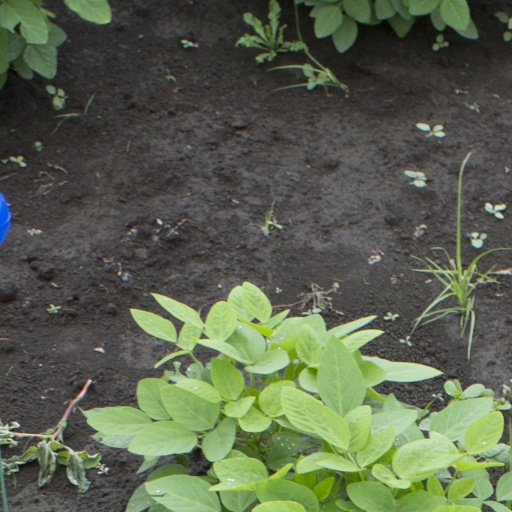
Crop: soybean